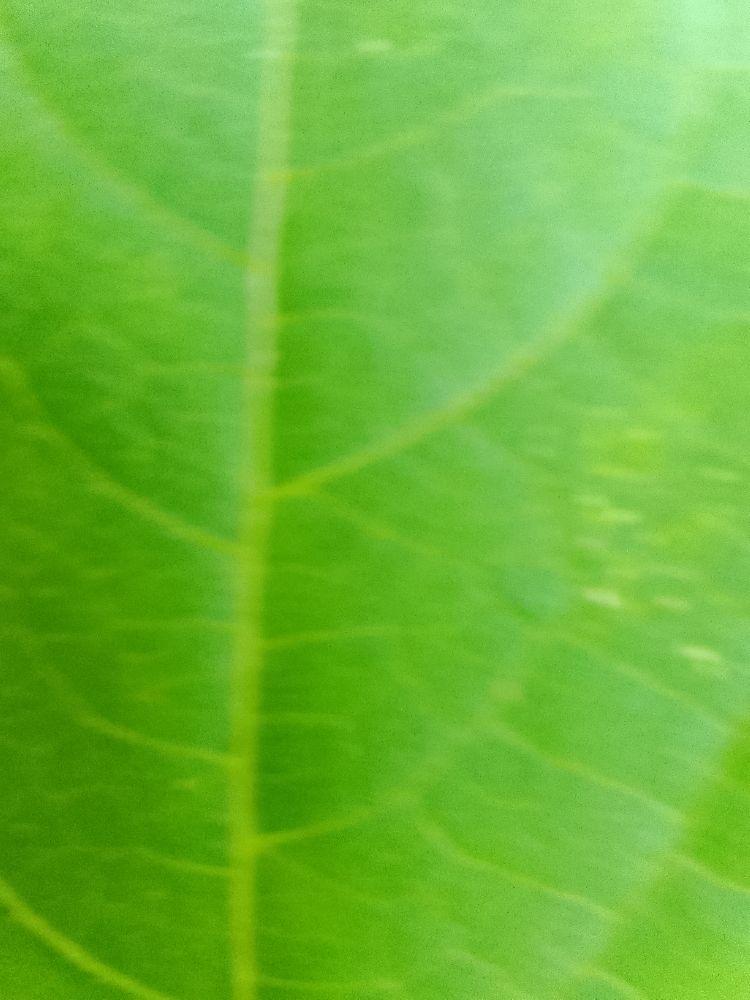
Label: healthy